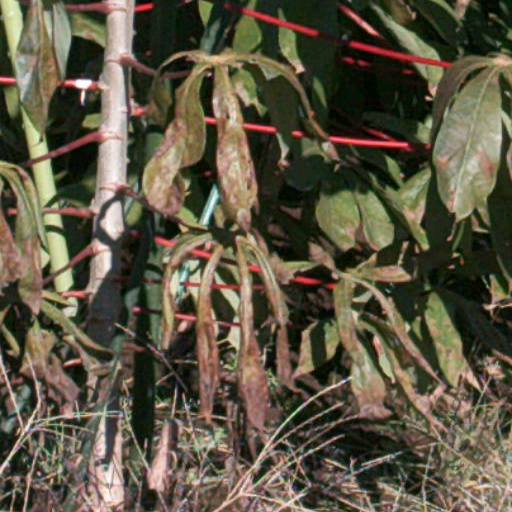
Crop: cassava